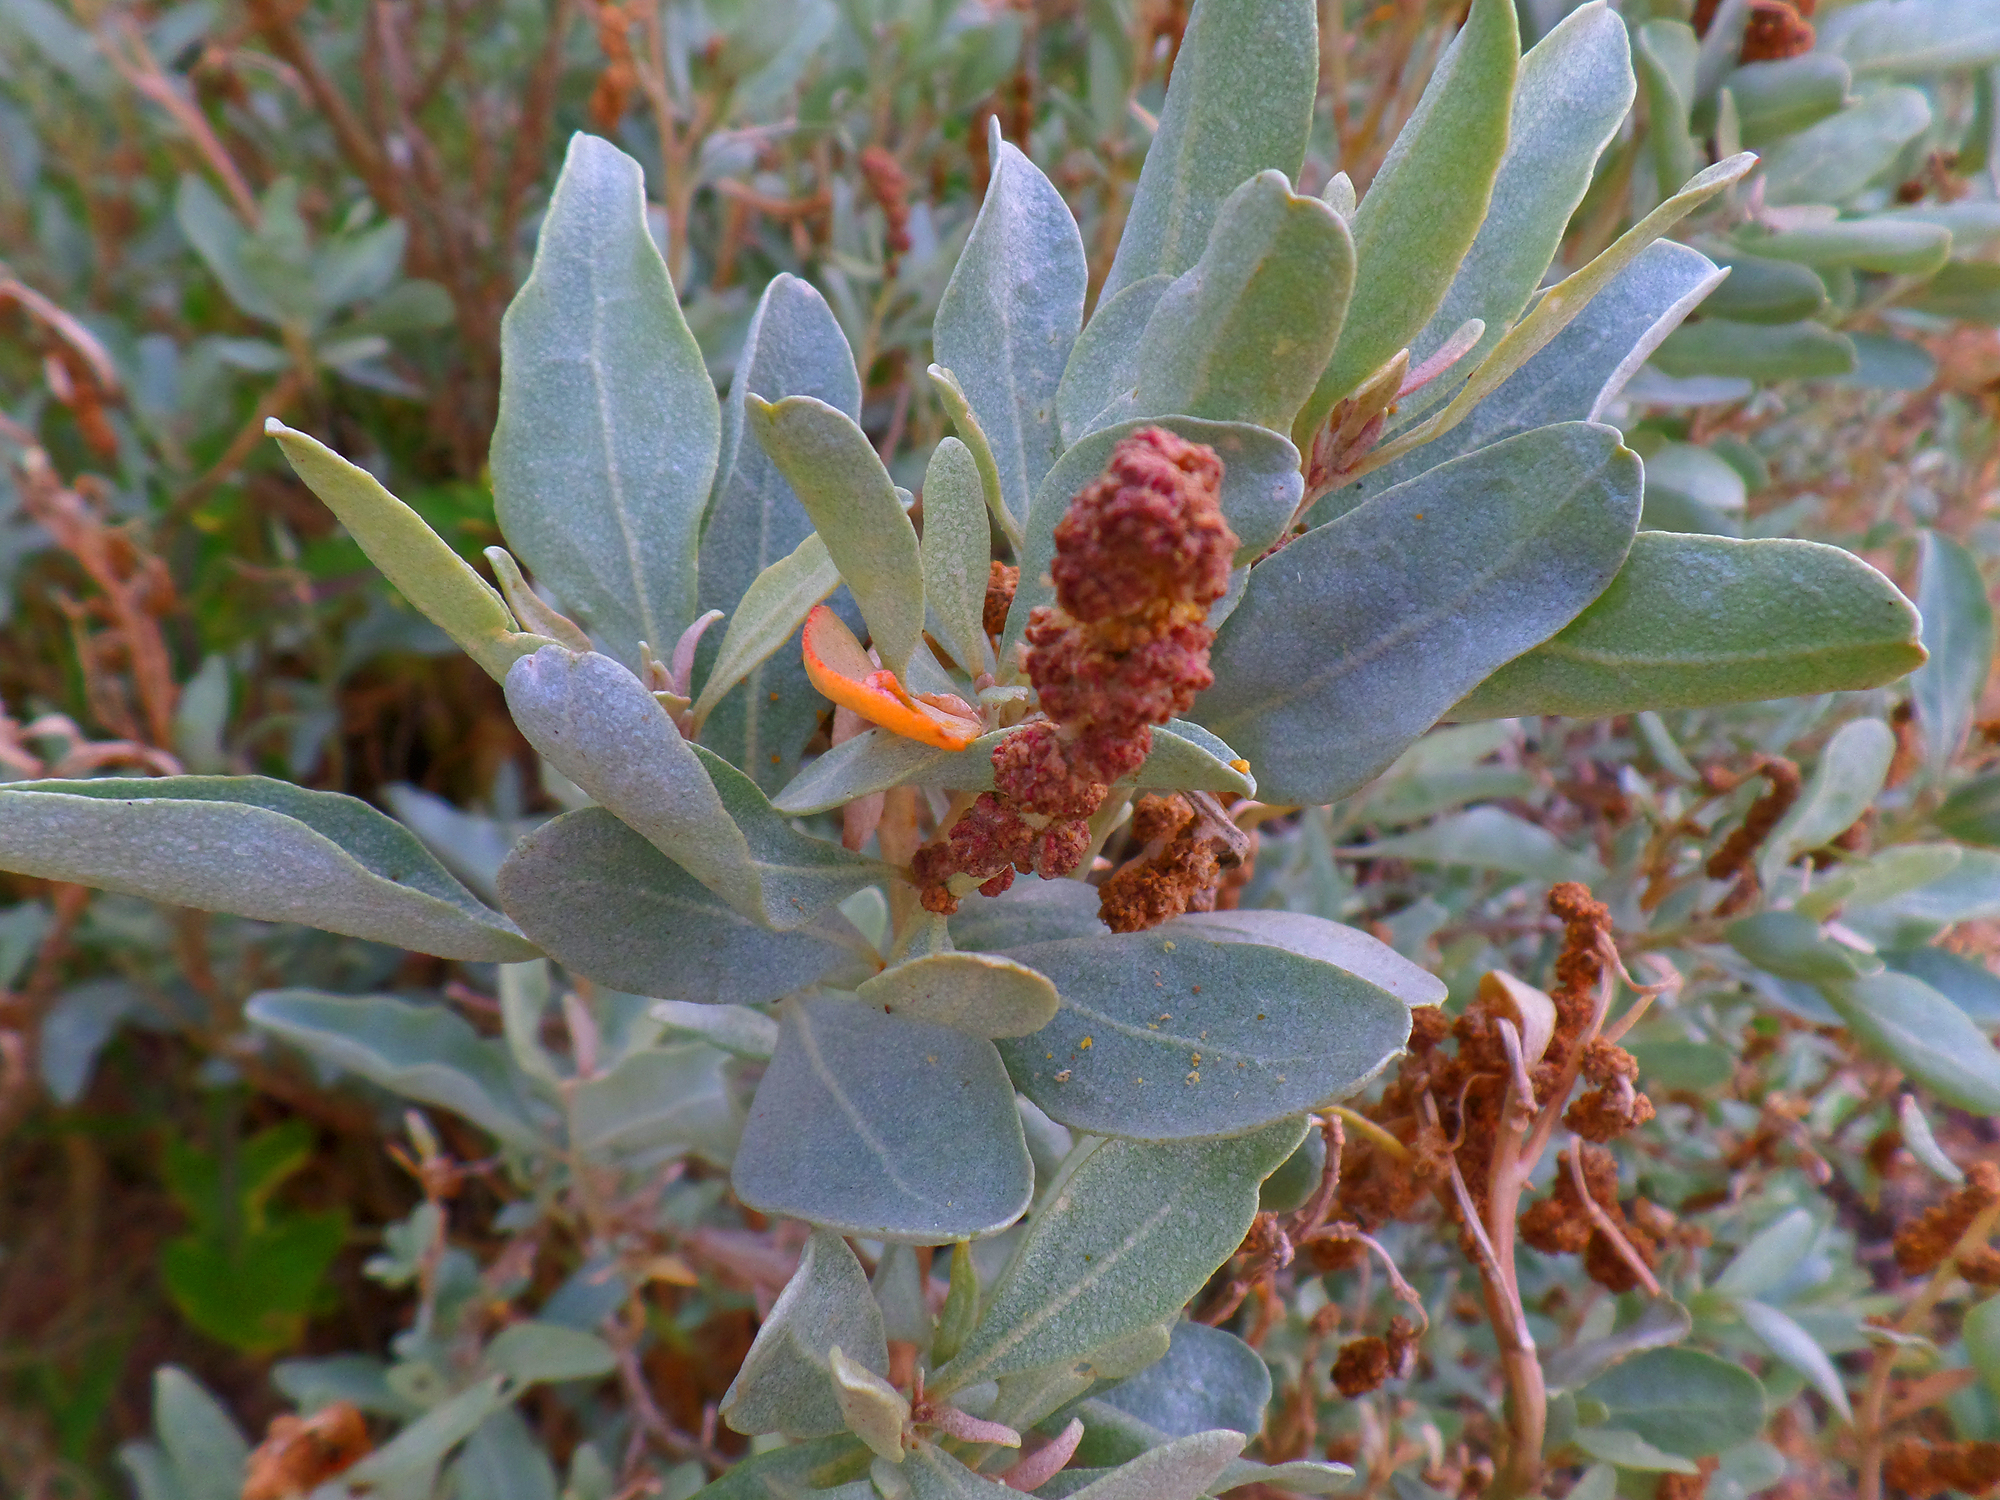
beach, tree, plant, fruit, leaf, flower, food, green, produce, evergreen, botany, flora, australia, nsw, leaves, salty, long, shrub, flowering plant, berberis, woody plant, land plant, pistacia lentiscus, bay laurel